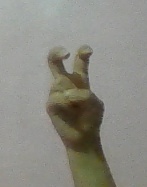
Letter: toot